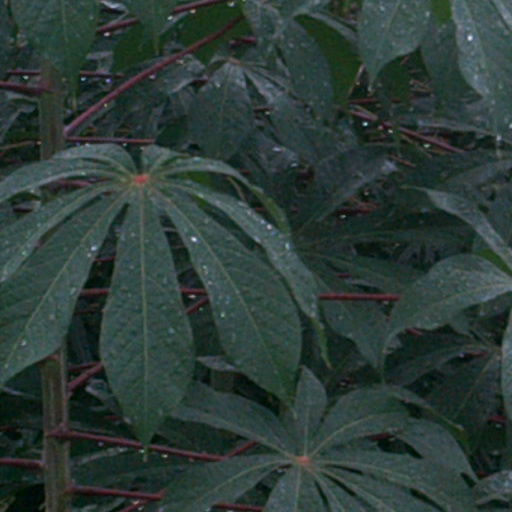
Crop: cassava